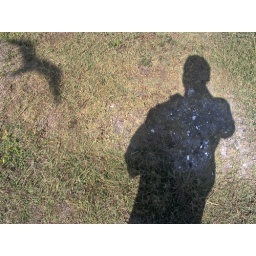
Captured the shadows of self and seagull in the grass while walking along Corpus Christi beach.